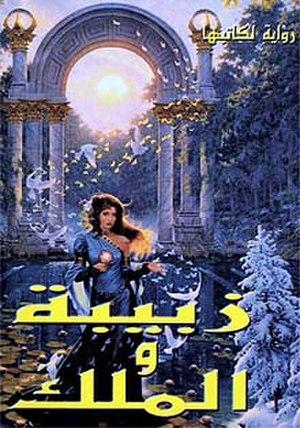
Zabibah and the King est un roman d'amour publié anonymement en Irak en 2000, écrit par Saddam Hussein. Son éditeur est Robert Lawrence.